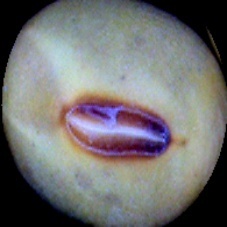
Label: Immature